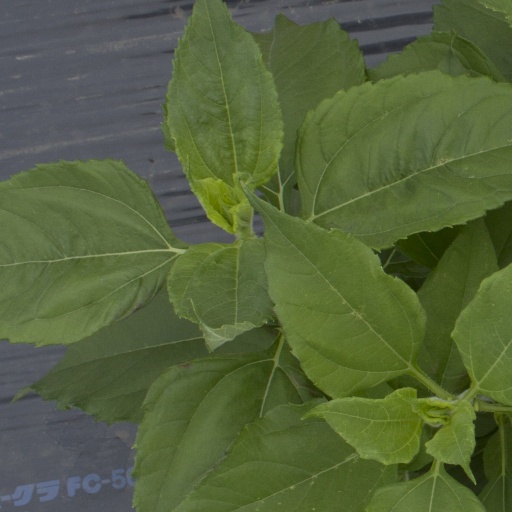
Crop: Jerusalem artichoke